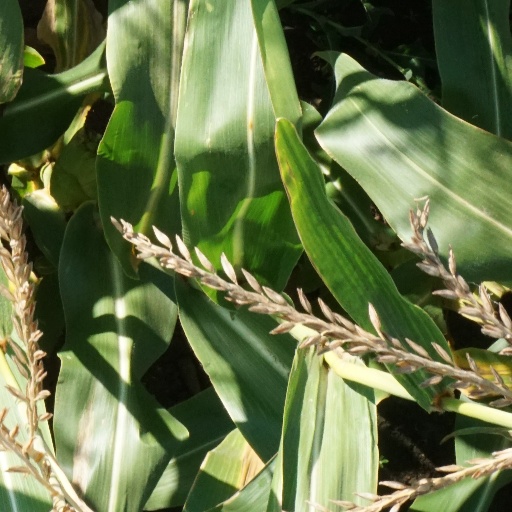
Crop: maize; corn